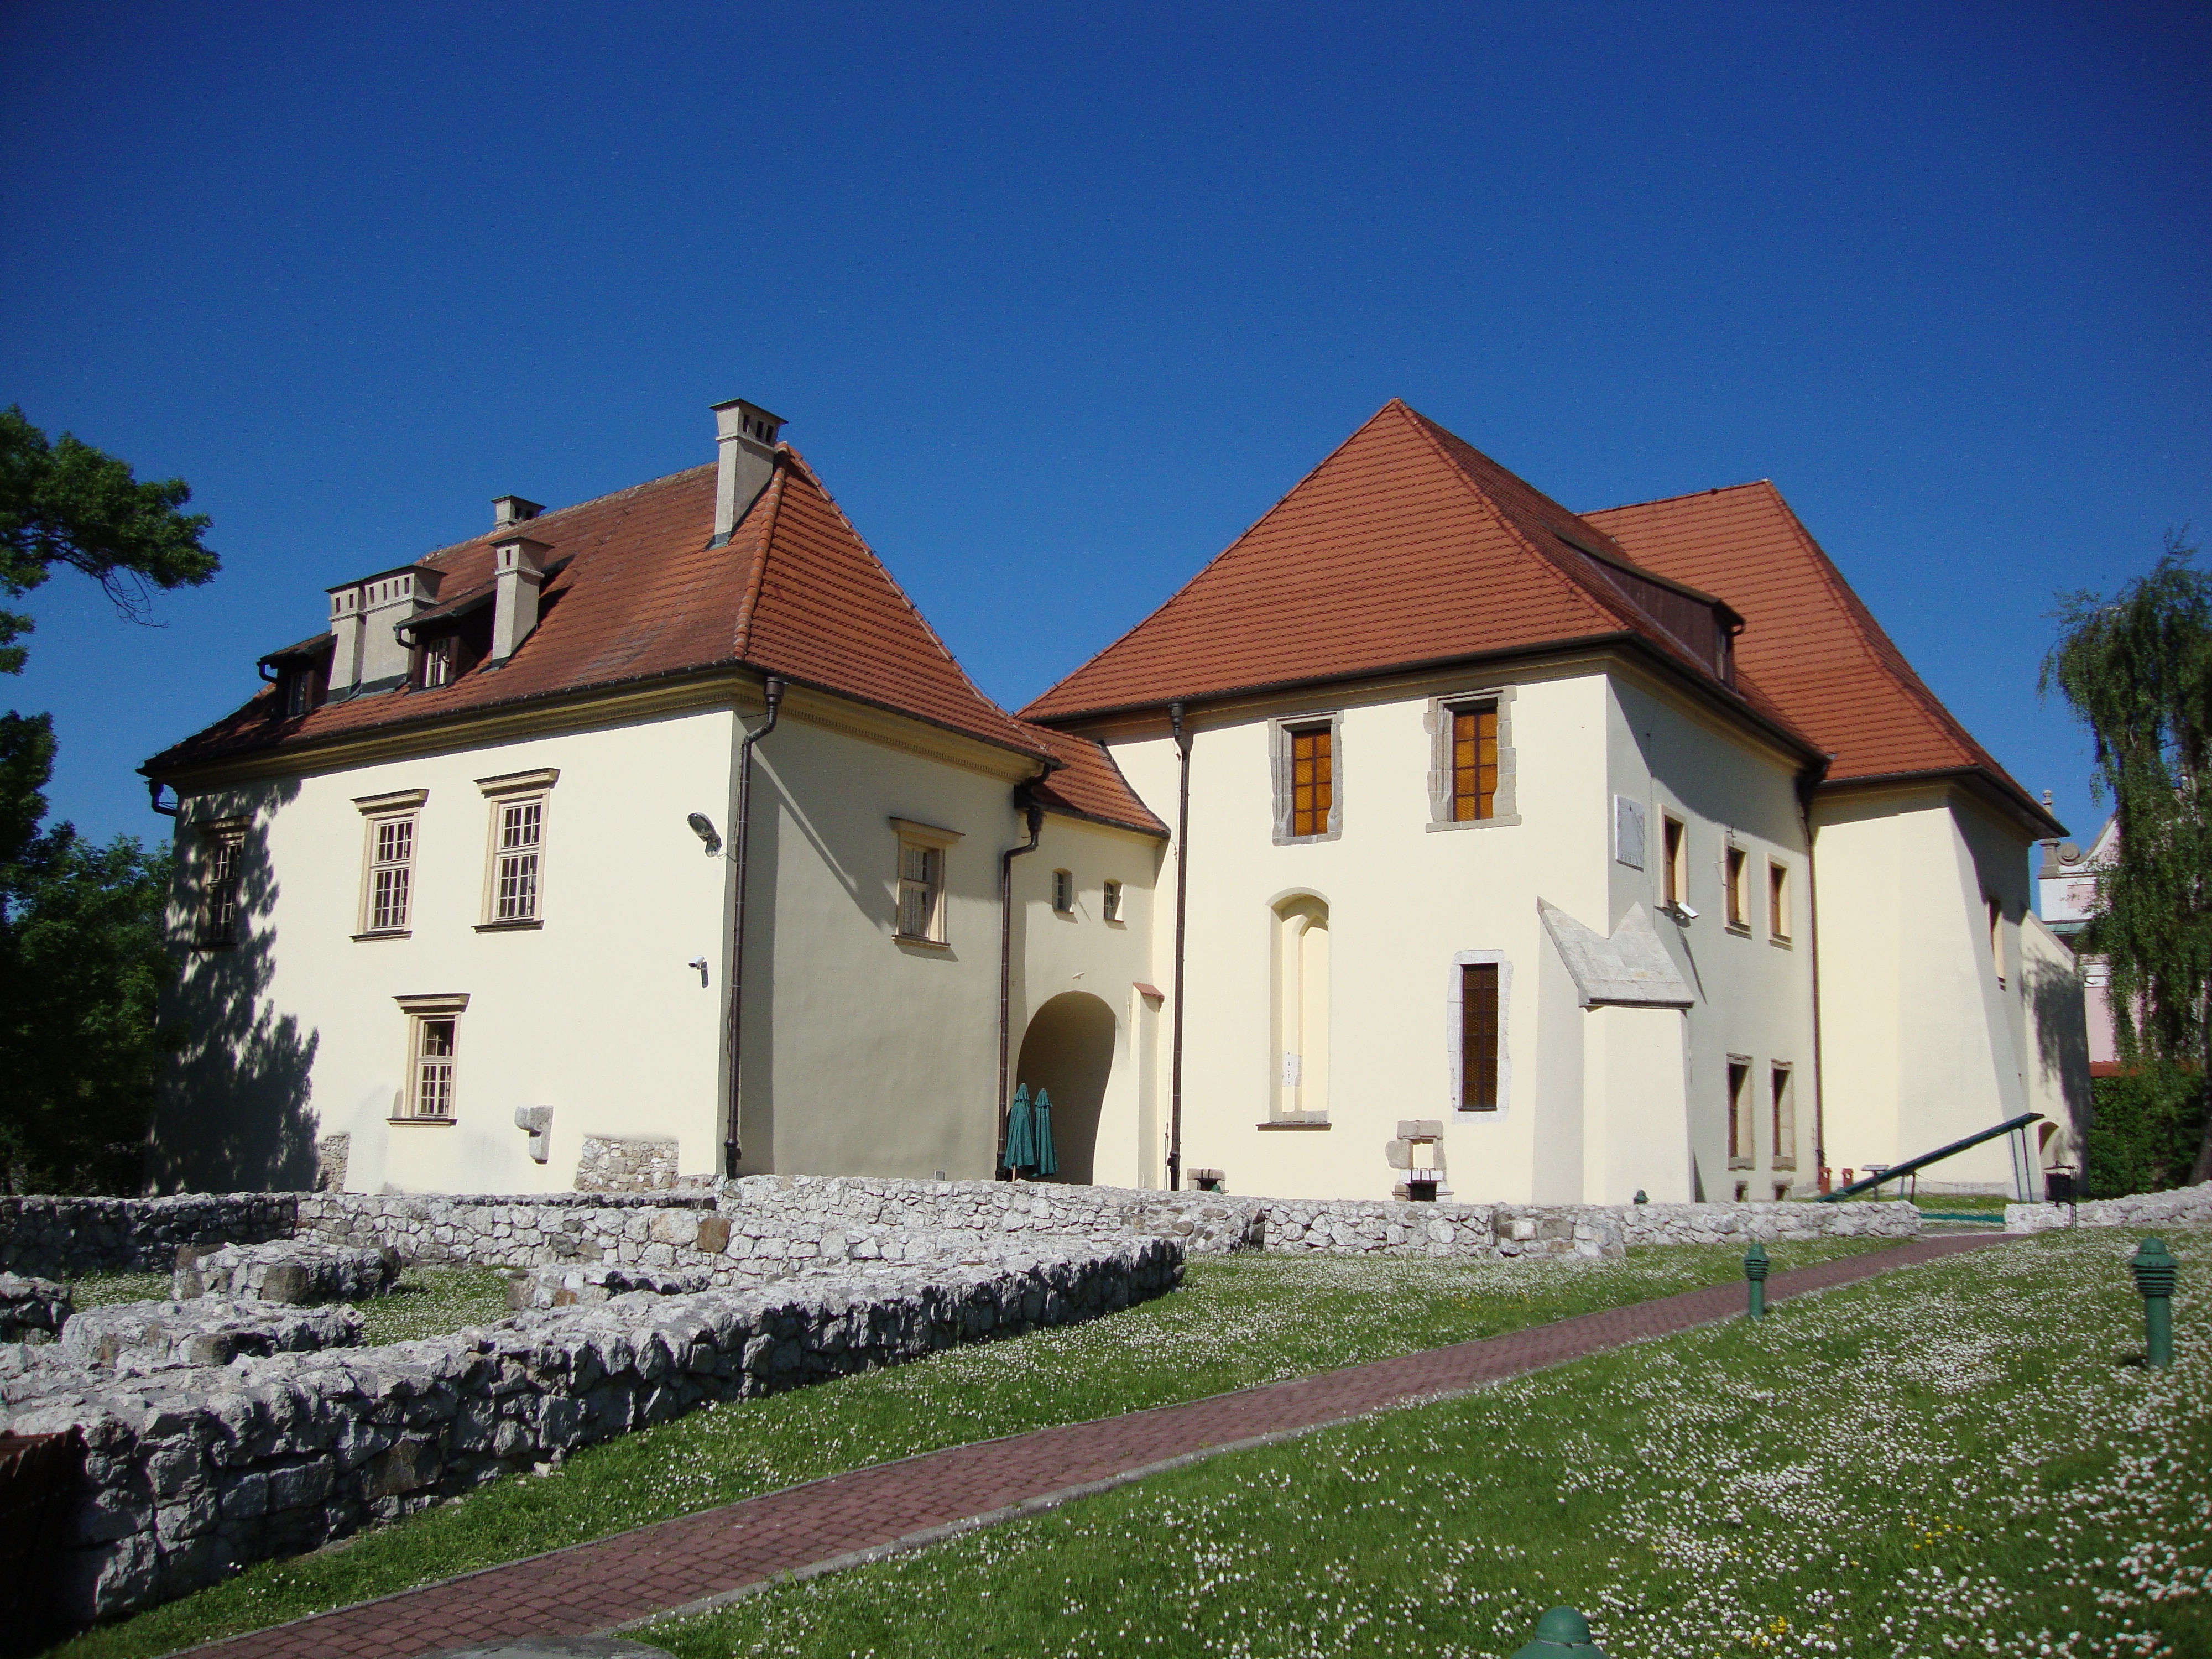
villa, house, building, chateau, home, monument, village, cottage, castle, facade, property, farmhouse, poland, estate, the museum, manor house, real estate, wieliczka, spanish missions in california